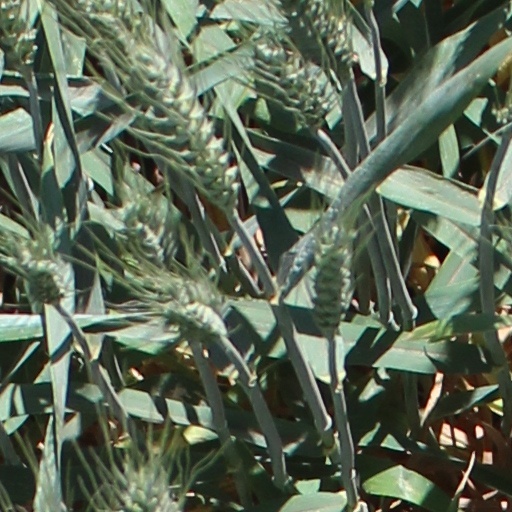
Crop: wheat